Question: How many ties are there?
Tambaya: Nawane adadin ɗamarar wuya a gurin?
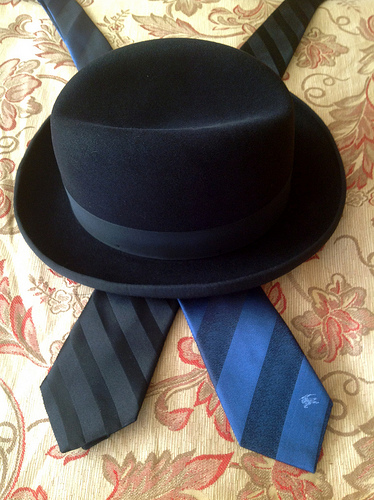
Answer: Two.
Amsa: Biyu.